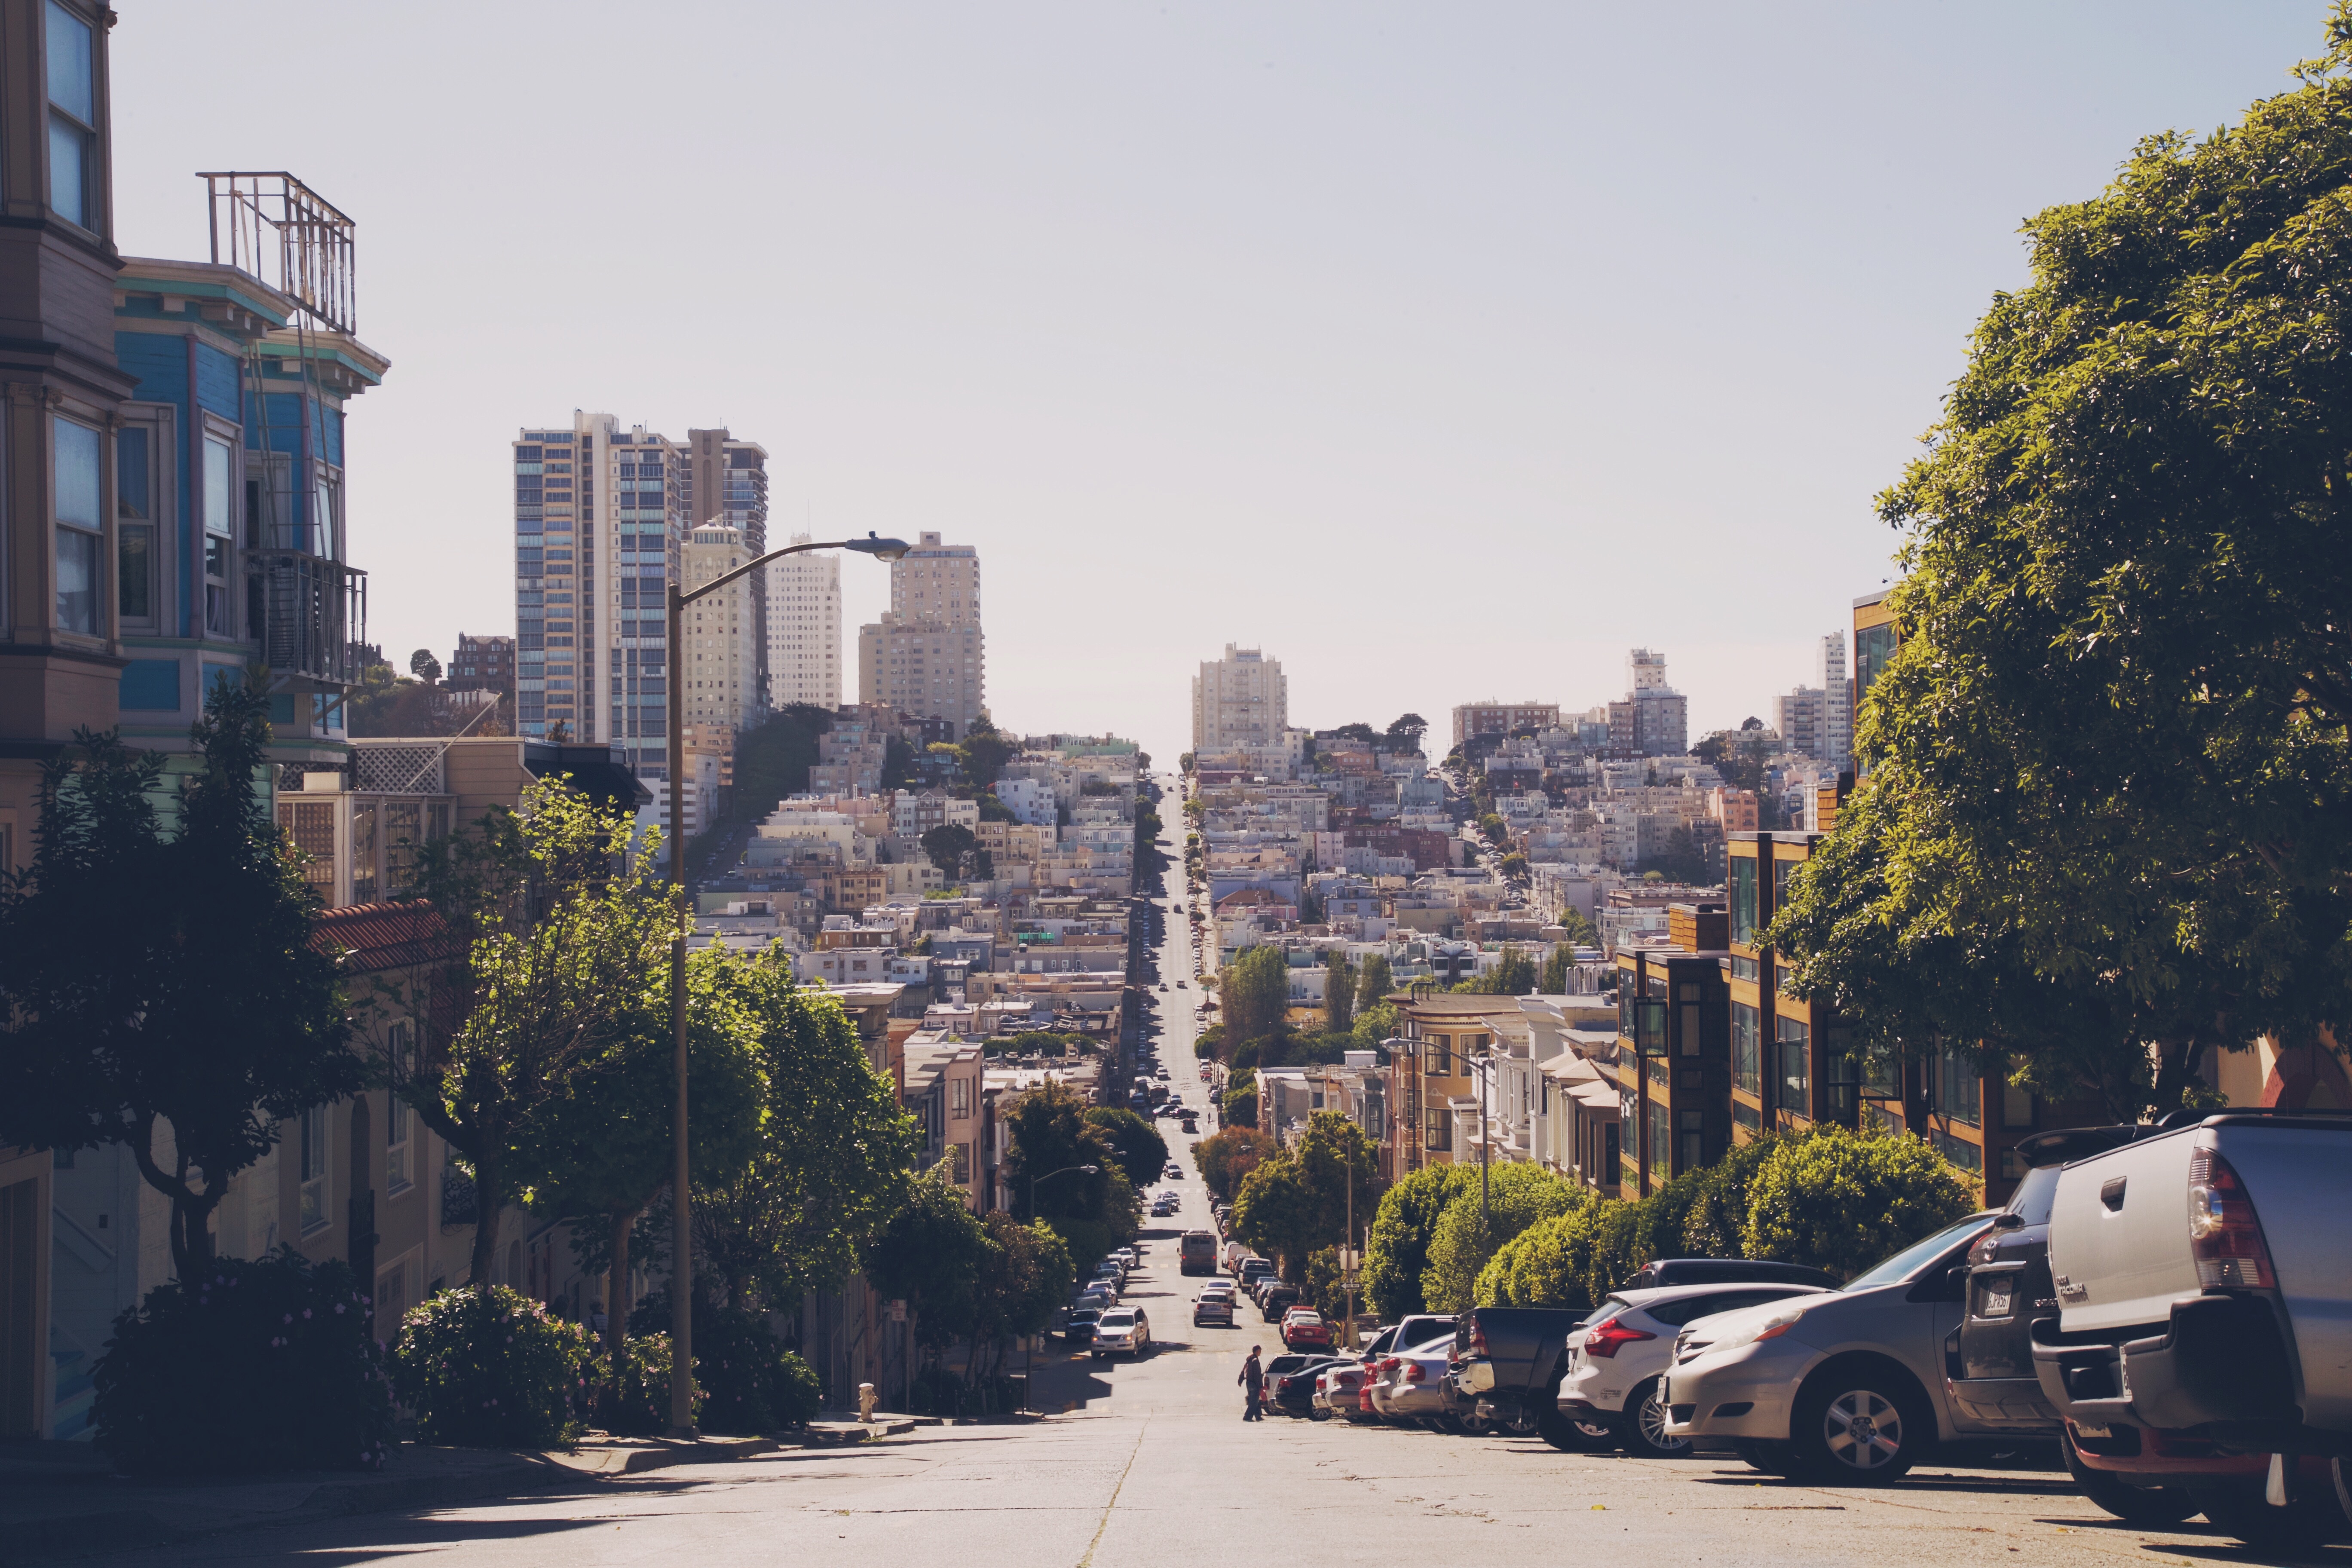
tree, road, skyline, street, town, city, skyscraper, cityscape, downtown, travel, suburb, tourism, straight, trees, buildings, infrastructure, cars, neighbourhood, urban area, residential area, human settlement